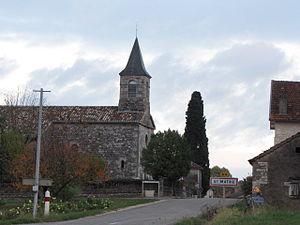
Saint-Matré
Saint-Matré est une ancienne commune française, située dans le département du Lot en région Occitanie. Depuis le 1ᵉʳ janvier 2019, elle est une commune déléguée de Porte-du-Quercy.